Crop residue

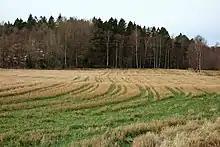
Stubble field in Brastad, Sweden

Crop residues are waste materials generated by agriculture. The two types are: